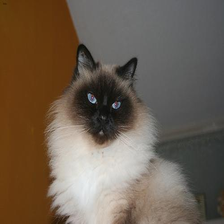
Species: cat
Breed: Birman